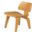
Label: chair